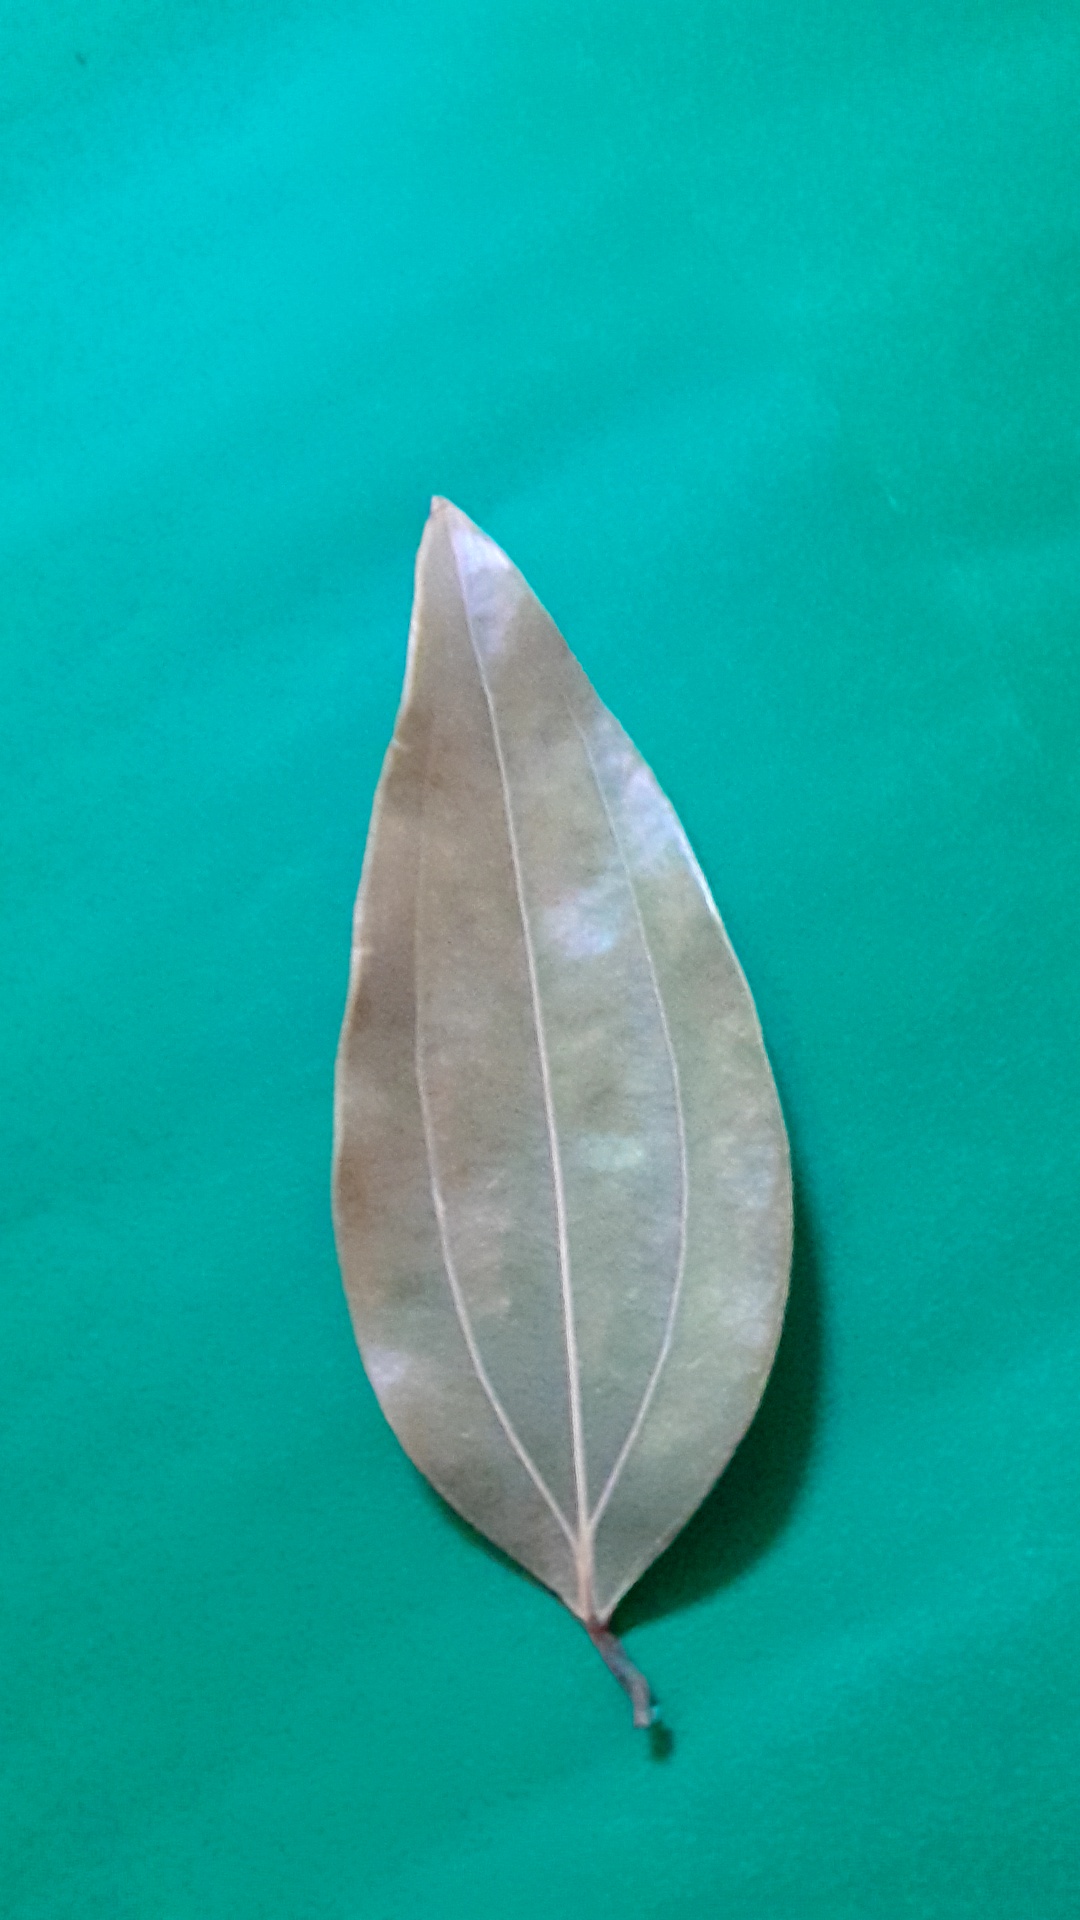
Label: Dry Leaf